Kevin Sean Michaels

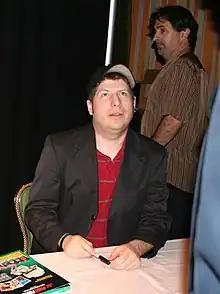
Kevin Sean Michaels at the 2007 Fangoria Weekend of Horrors

Michaels is best known as an Art Director for Troma Entertainment as well as directing and producing his own documentaries, "Vampira: The Movie" and "The Wild World of Ted V. Mikels".